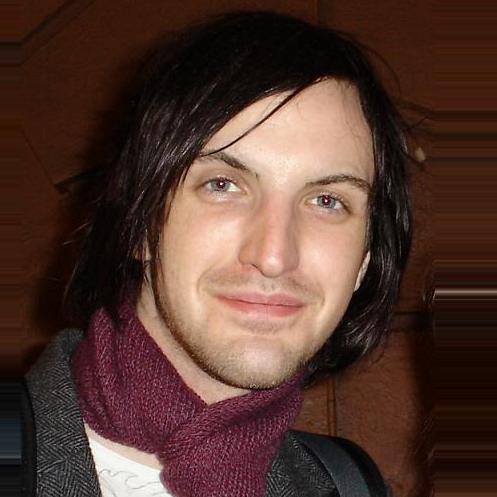
Age: 27